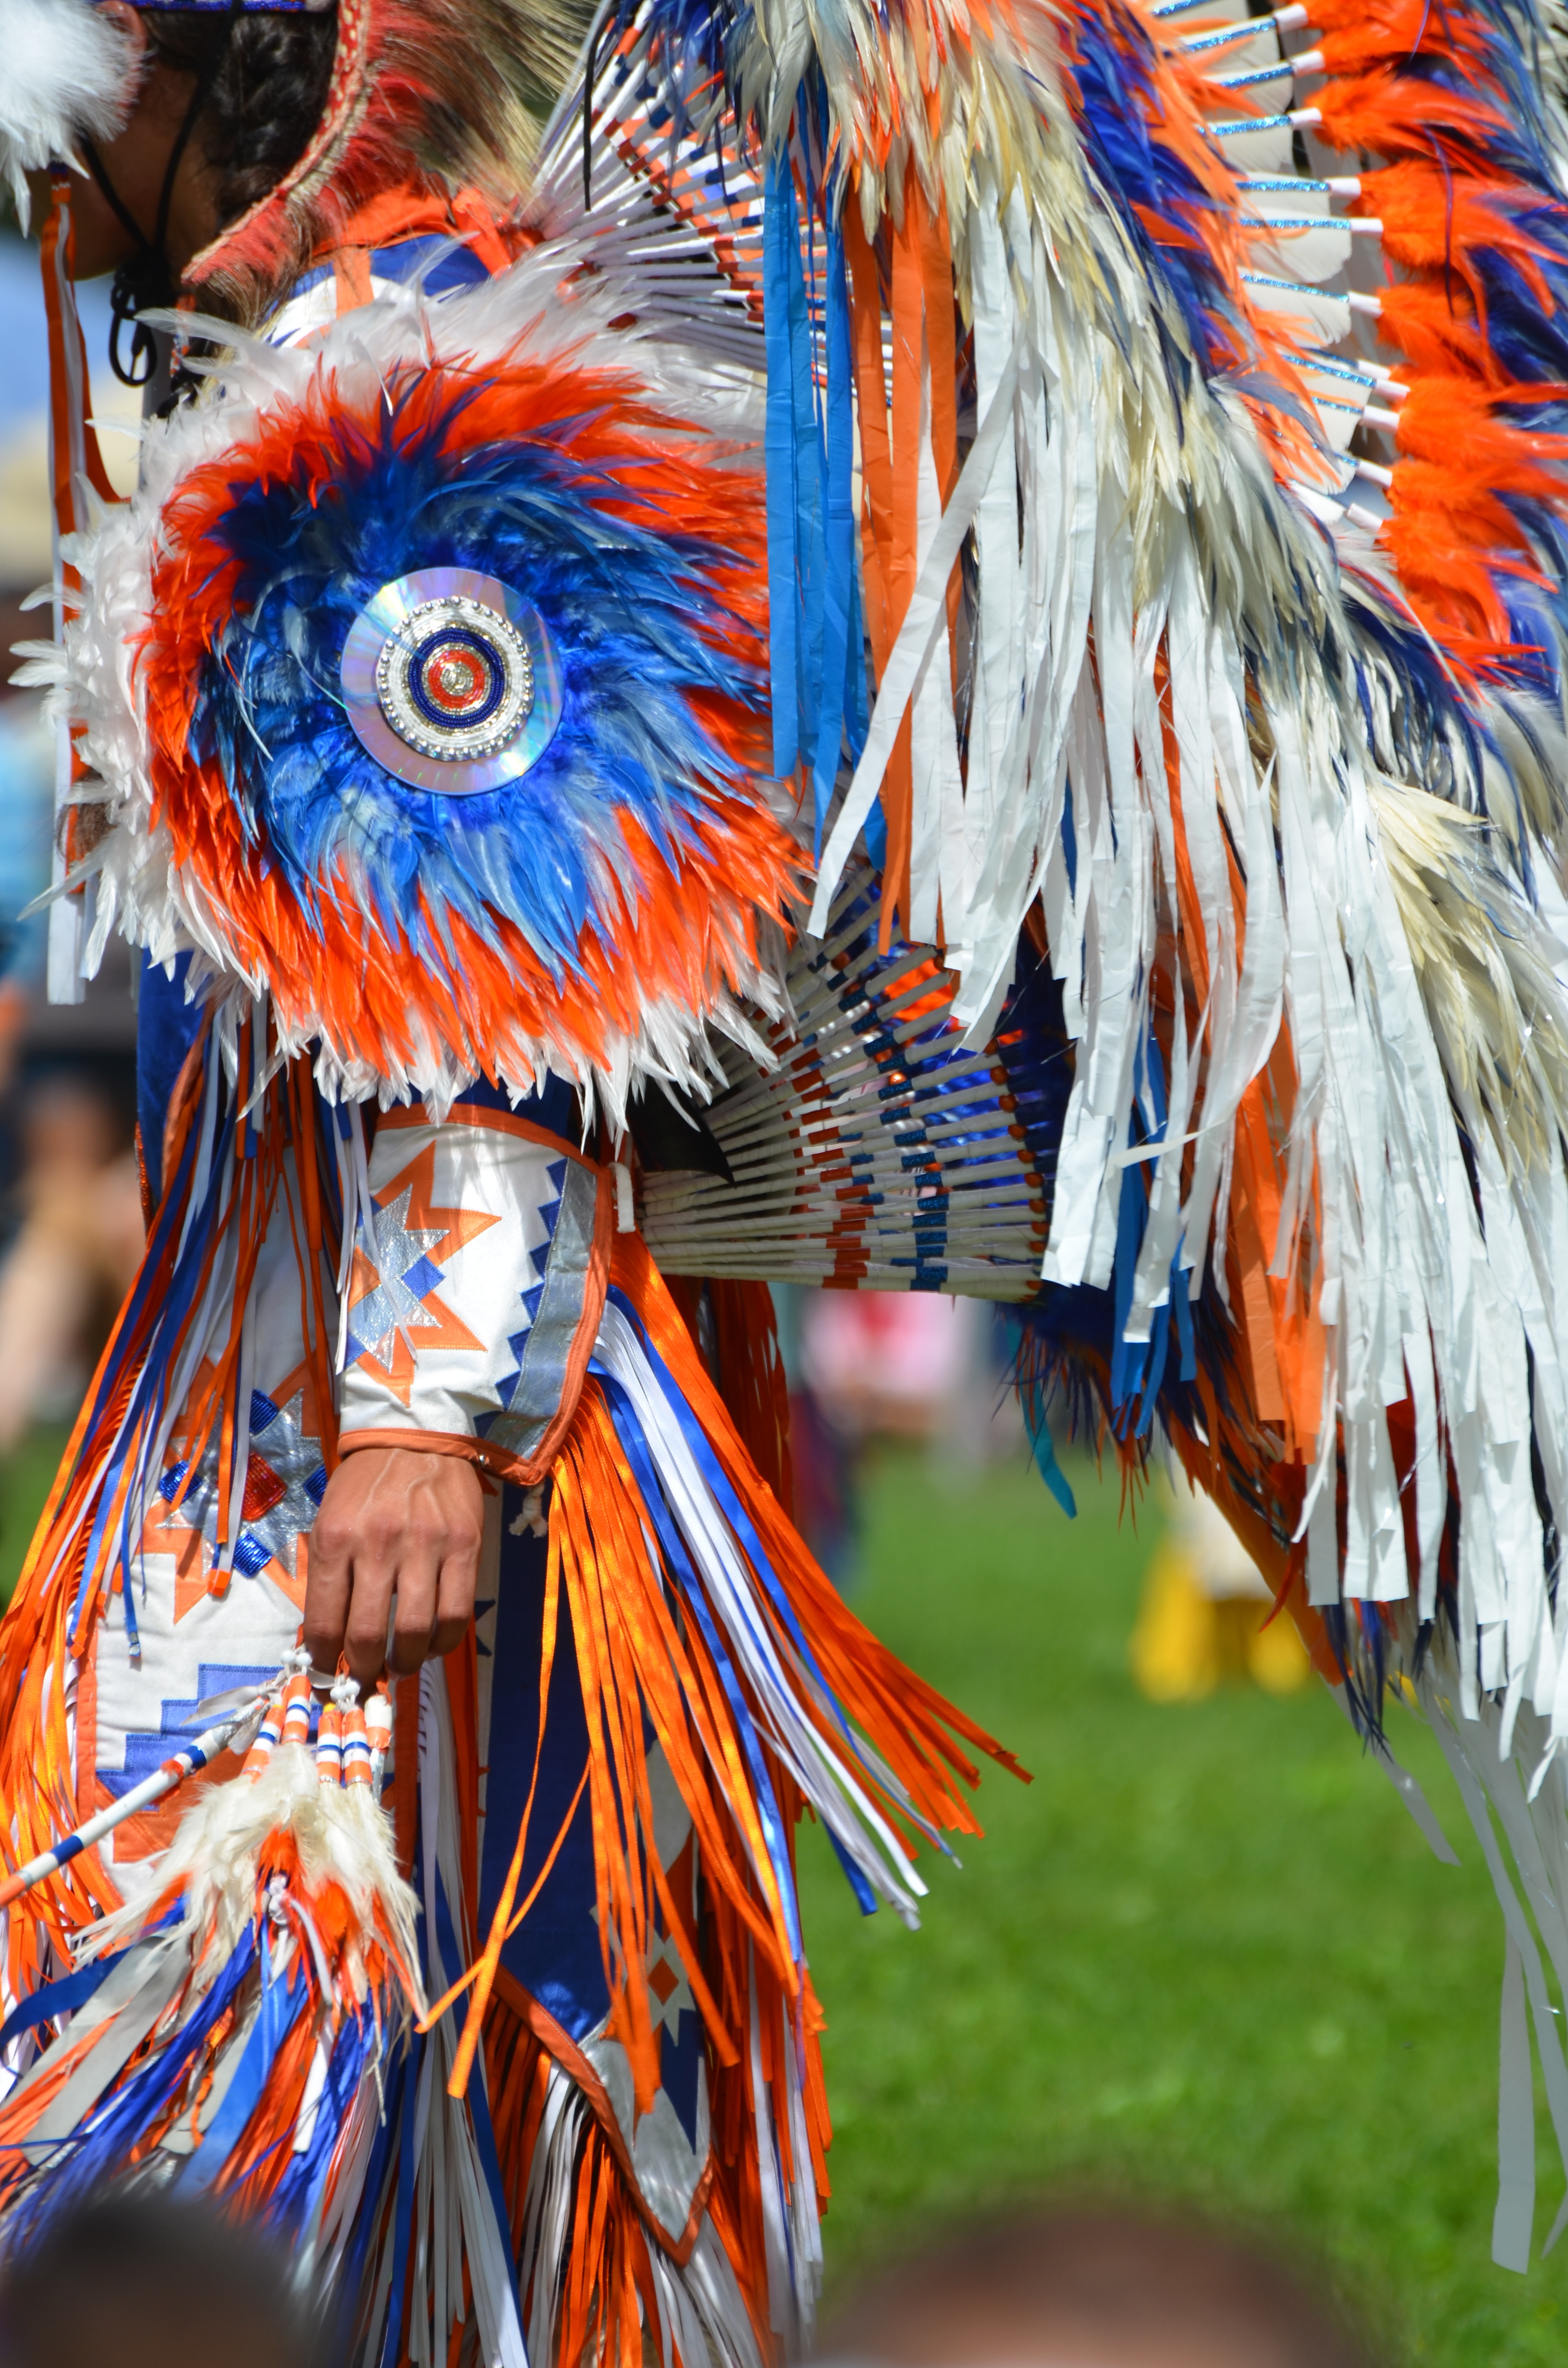
carnival, color, toy, dancer, art, festival, costume, indian, anime, regalia, indegenous